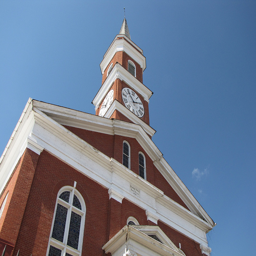
a church with a tower and a clock built into it
A church with stained glass windows and a clock tower.
A tall church clock tower towering high in the sky.
Church like building with four clocks located on the sides of it's roof tower
Red bricked building with white trim and large clock.